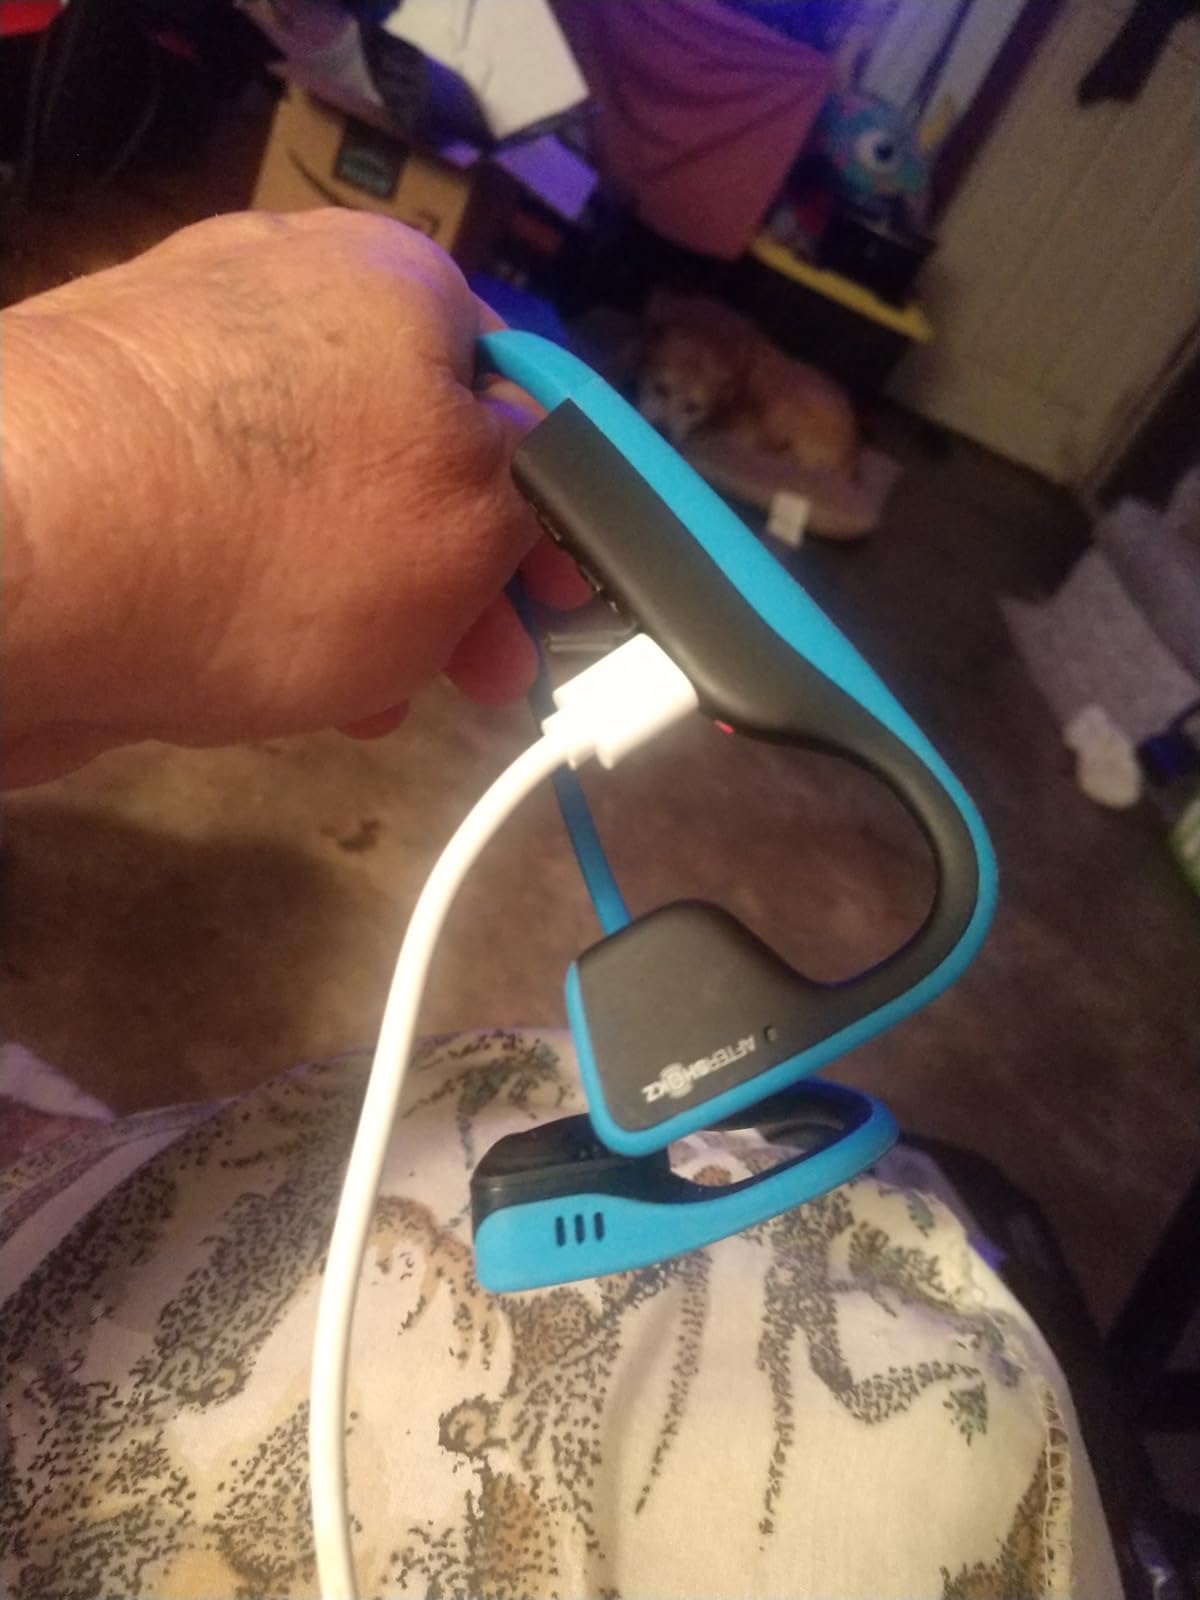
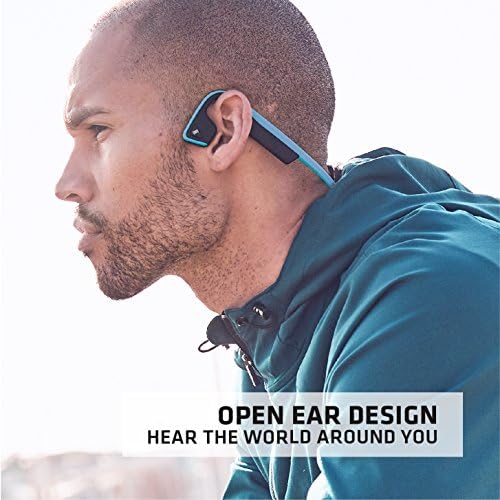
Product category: headphones
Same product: yes